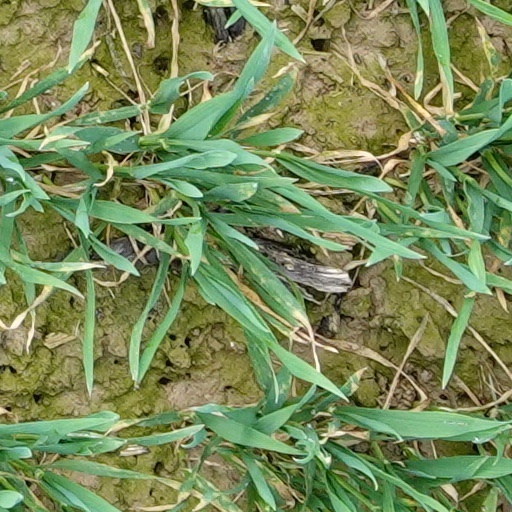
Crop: wheat